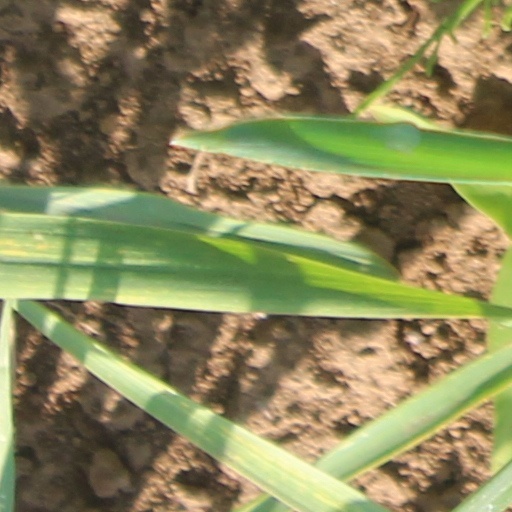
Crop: wheat